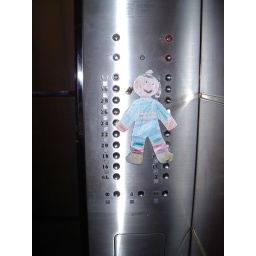
Flat Neleah pushes the button for the 24th floor in the AT&amp;amp;T building downtown Minneapolis